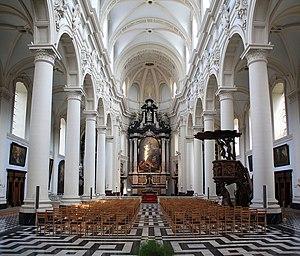
Cette page regroupe l'ensemble des monuments classés de la ville de Bruges pour les noms de rues de Sint-Pie jusqu'à la fin de S.